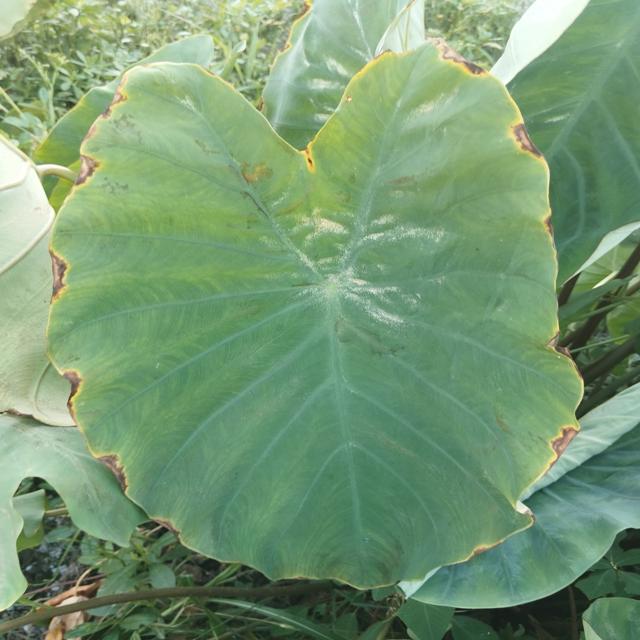
Label: Mid_Blight